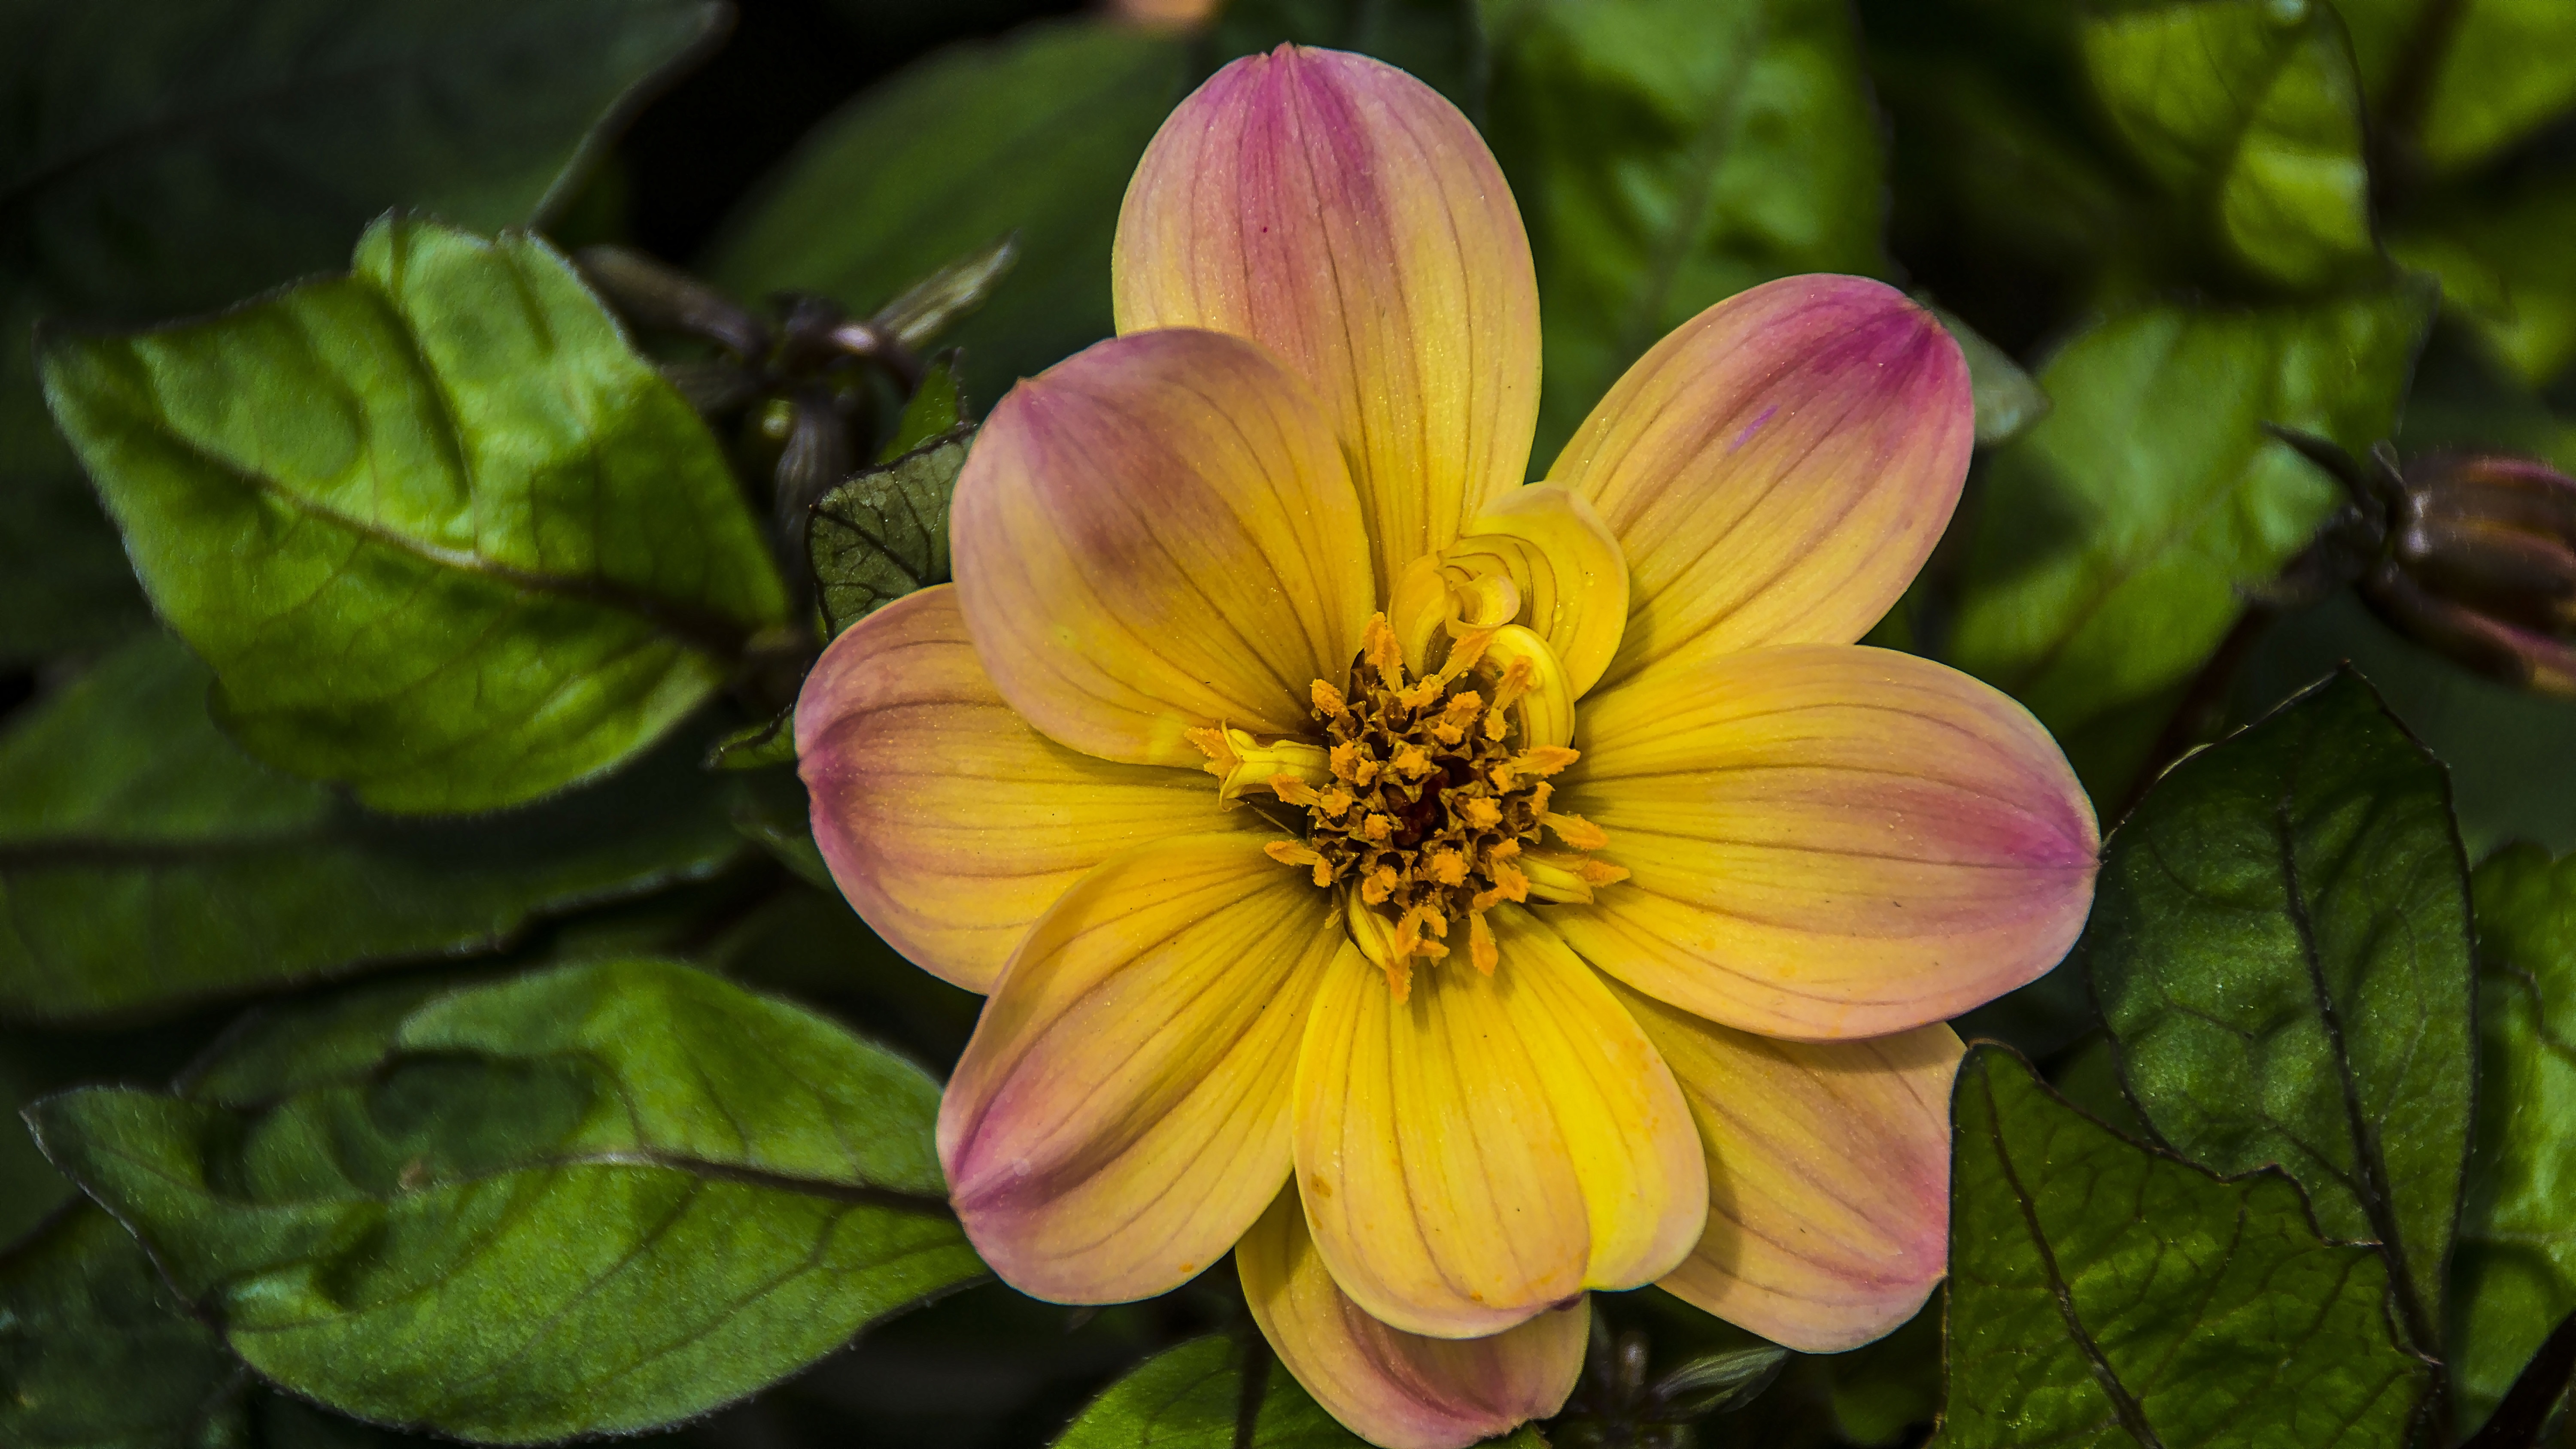
water, nature, blossom, plant, flower, petal, bloom, summer, botany, yellow, garden, flora, wildflower, close up, dahlia, macro photography, flowering plant, daisy family, land plant